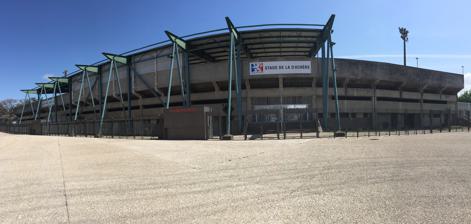
Building: Stade de Balmont
Country: France
Year built: 1966
Sports stadium in Lyon, France Stade de la Duchère-Balmont Stade de la Duchère-Balmont Location within France Address 270, Avenue Andreï Sakharov 69009 Lyon Coordinates 45°47′16″N 4°47′51″E / 45.7879°N 4.7976°E / 45.7879; 4.7976 Owner City of Lyon Capacity 5,438 Construction Built 1966 Tenants Lyon La Duchère RHC Lyon [ fr ] The Stade de la Duchère-Balmont ( French pronunciation: [stad də la dyʃɛʁ balmɔ̃] ), formerly the Stade de la Duchère or the Stade de Balmont , is a multi-purpose stadium in Lyon , France. Since 2000, roller skaters can benefit from a speed ring of 400 m (1,300 ft) at the ground. The stadium is the home ground of football club Lyon La Duchère and roller-skating club RHC Lyon [ fr ] . Since 2012, the Stéphane-Diagana athletics hall has been located in the immediate vicinity. History The opening of the stadium took place in 1966 on the site of the former Fort Duchère . In 2013, the athletics track was upgraded; the new track, upgraded at a cost of 1.75 million euros, was inaugurated in presence of the discus thrower Mélina Robert-Michon . The main stand, the track and the football field References